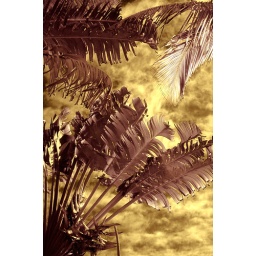
A walk along the sidewalk in Sarasota, FL provides a display of tropical plants and trees.